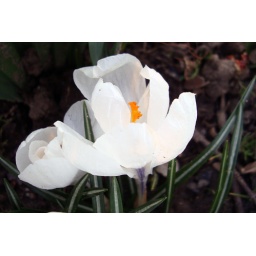
A fragile little white flower in my parents' front yard